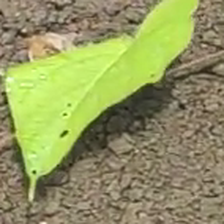
Weed species: Obscure_morning _glory(Ipomoea obscura)